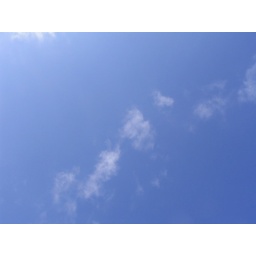
The only clouds in the sky